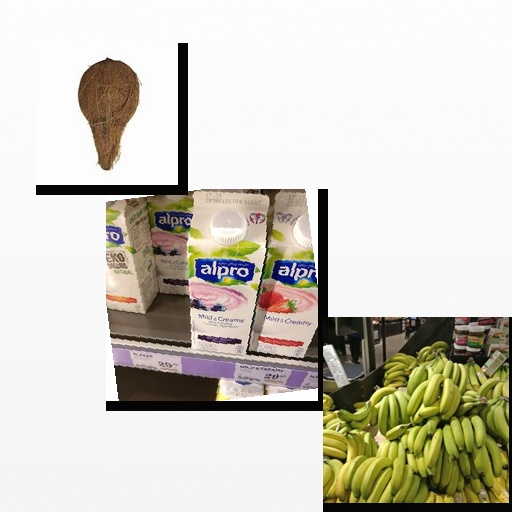
Food items: coconut, banana, soyghurt